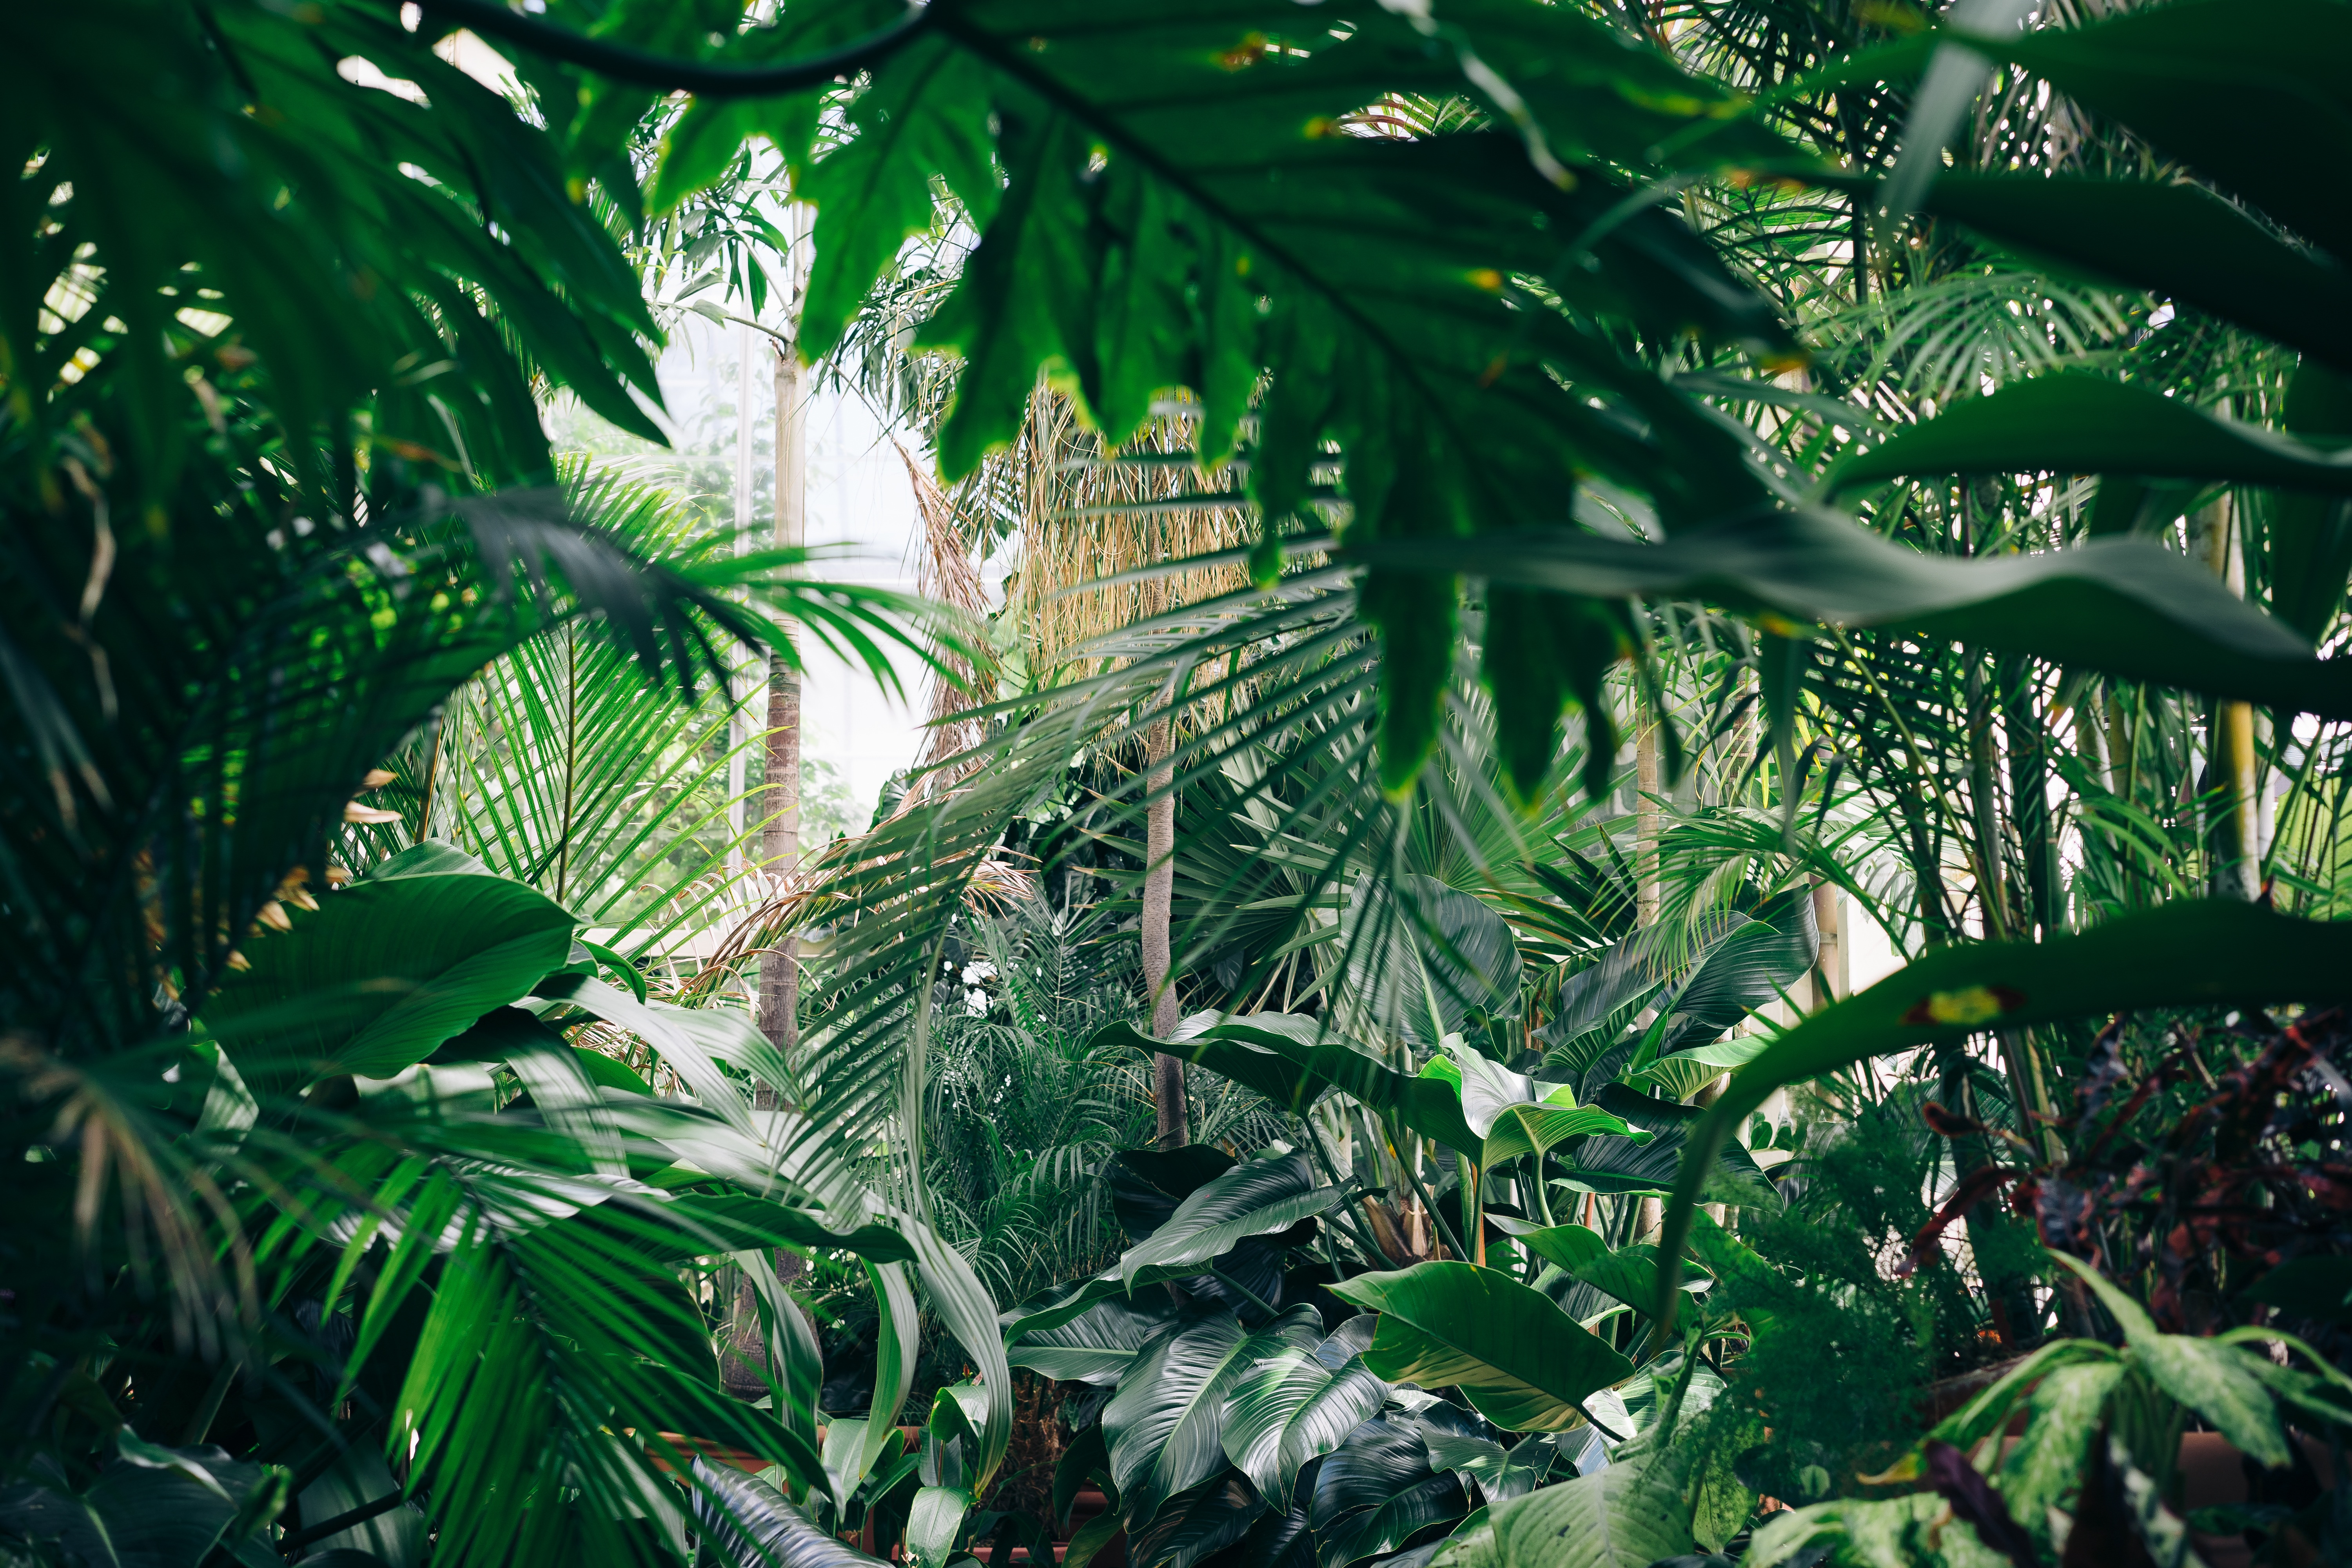
tree, nature, forest, branch, plant, sunlight, leaf, flower, green, jungle, botany, garden, flora, vegetation, rainforest, habitat, tropics, natural environment, land plant, arecales